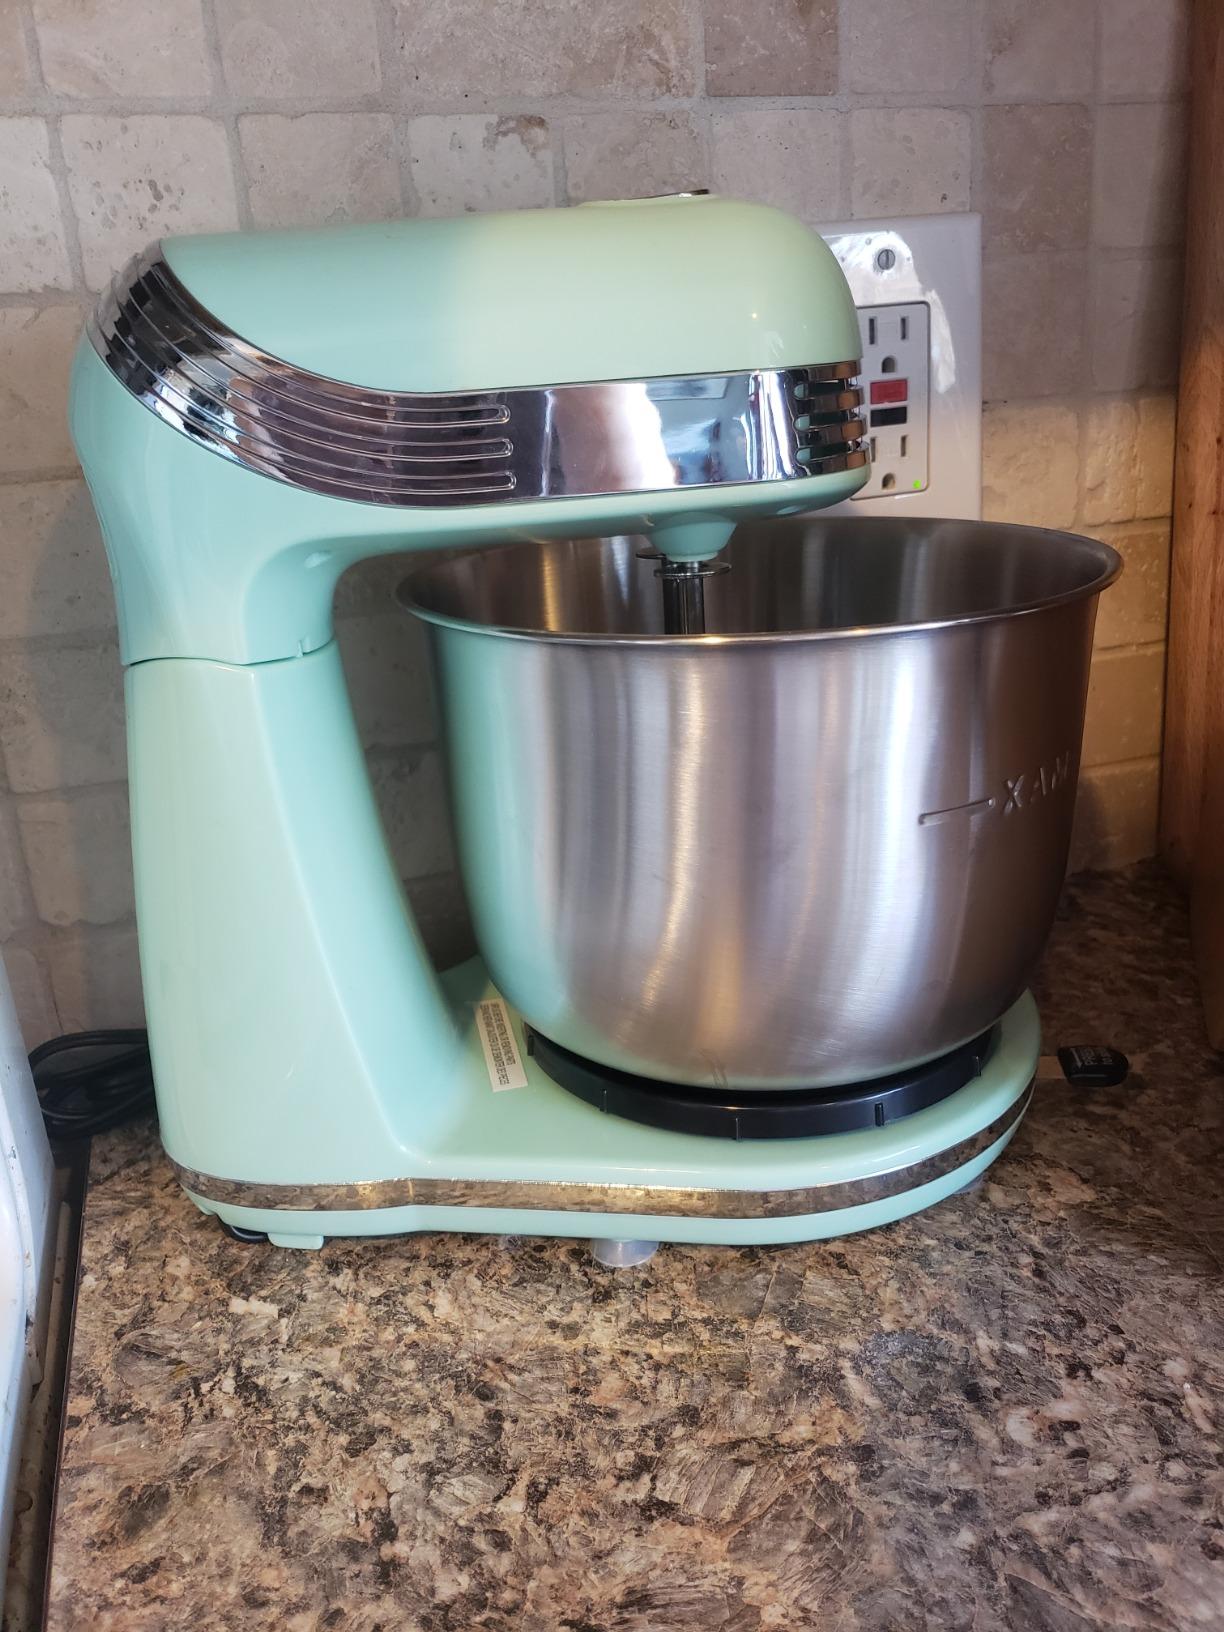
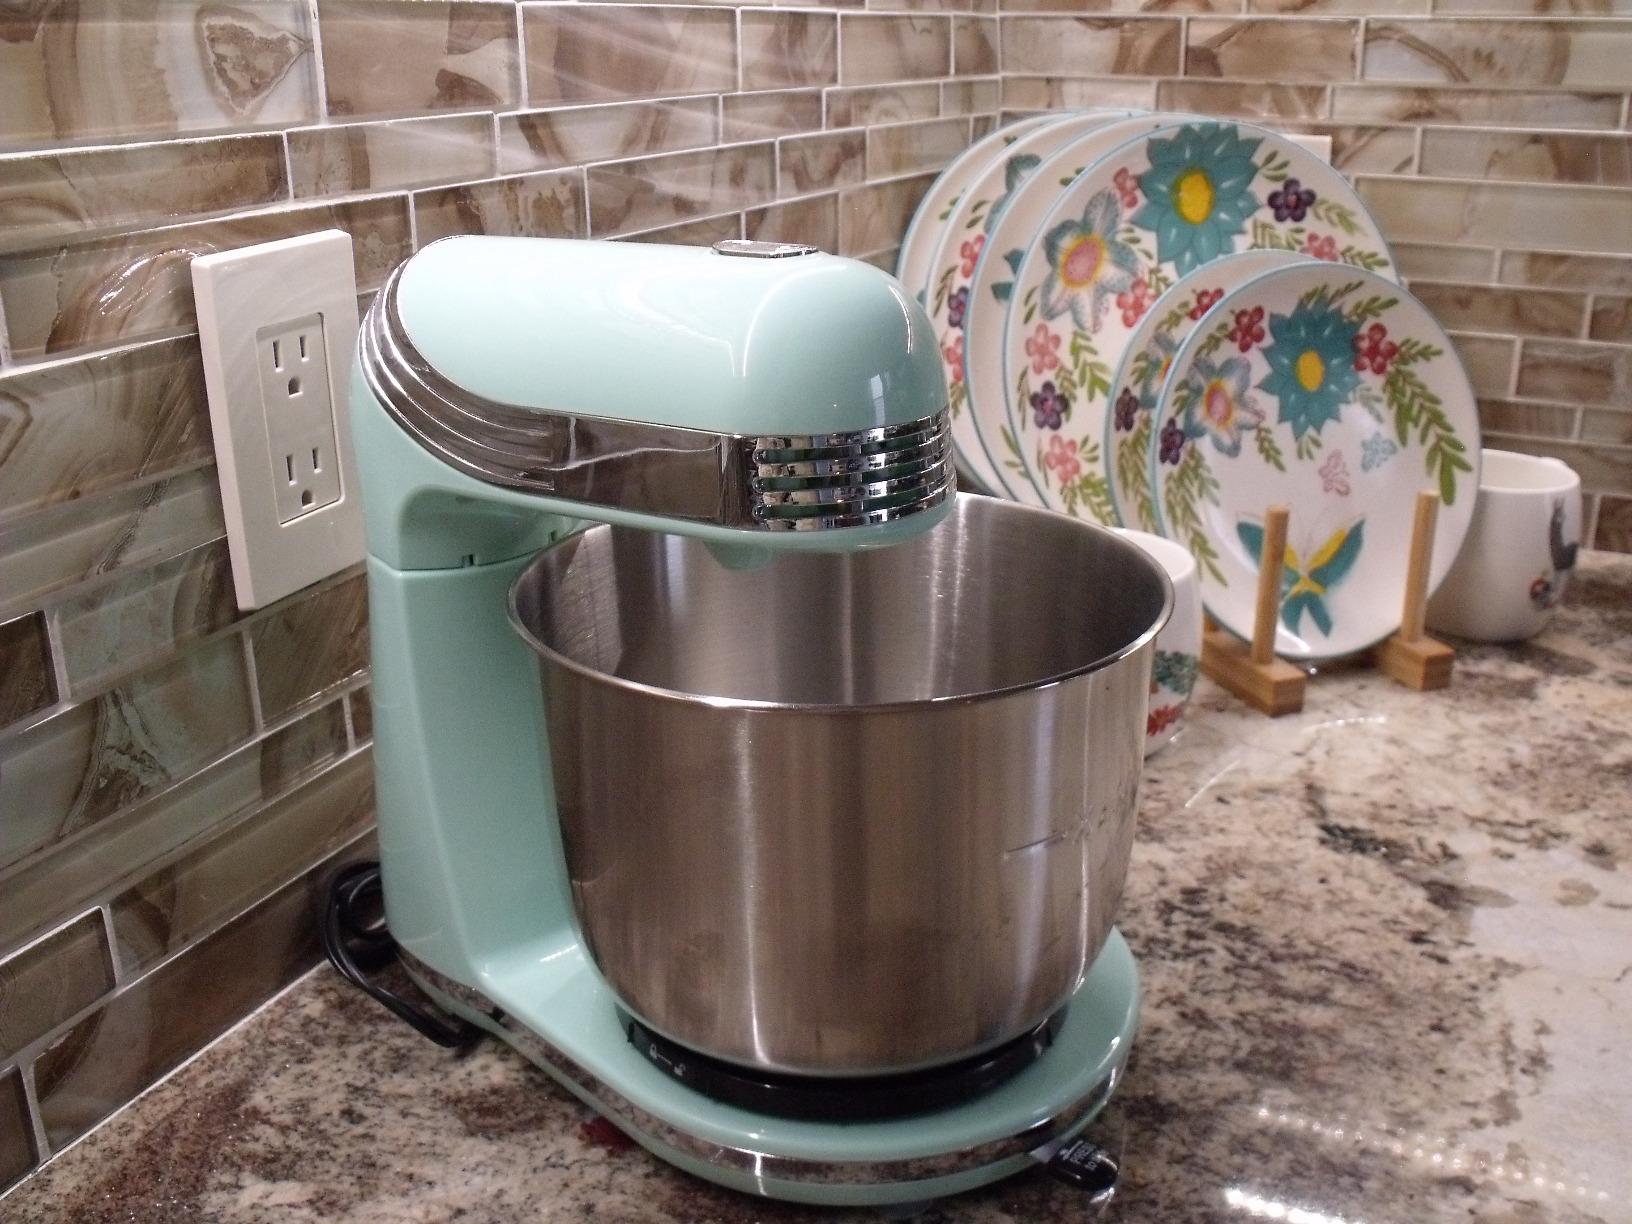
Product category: items_mixer
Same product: yes